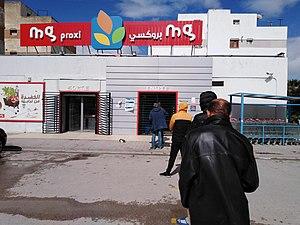
La pandémie de Covid-19 se développe en Tunisie officiellement depuis le 2 mars 2020. À compter du 18 avril 2020, l'ensemble des 24 gouvernorats sont touchés avant de voir son étendue géographique se réduire peu à peu. Au 30 août, on compte 3 685 cas de contamination confirmés pour un total de 76 décès. La totalité des gouvernorats comptent encore des cas actifs à cette date.